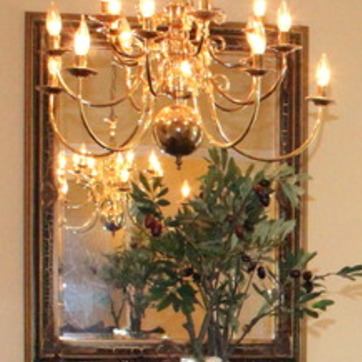
Material: mirror